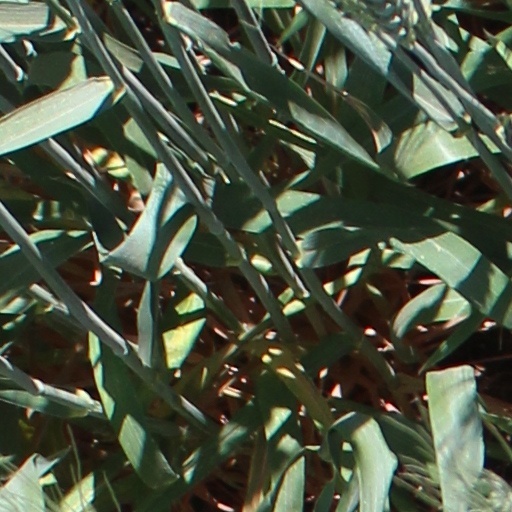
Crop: wheat